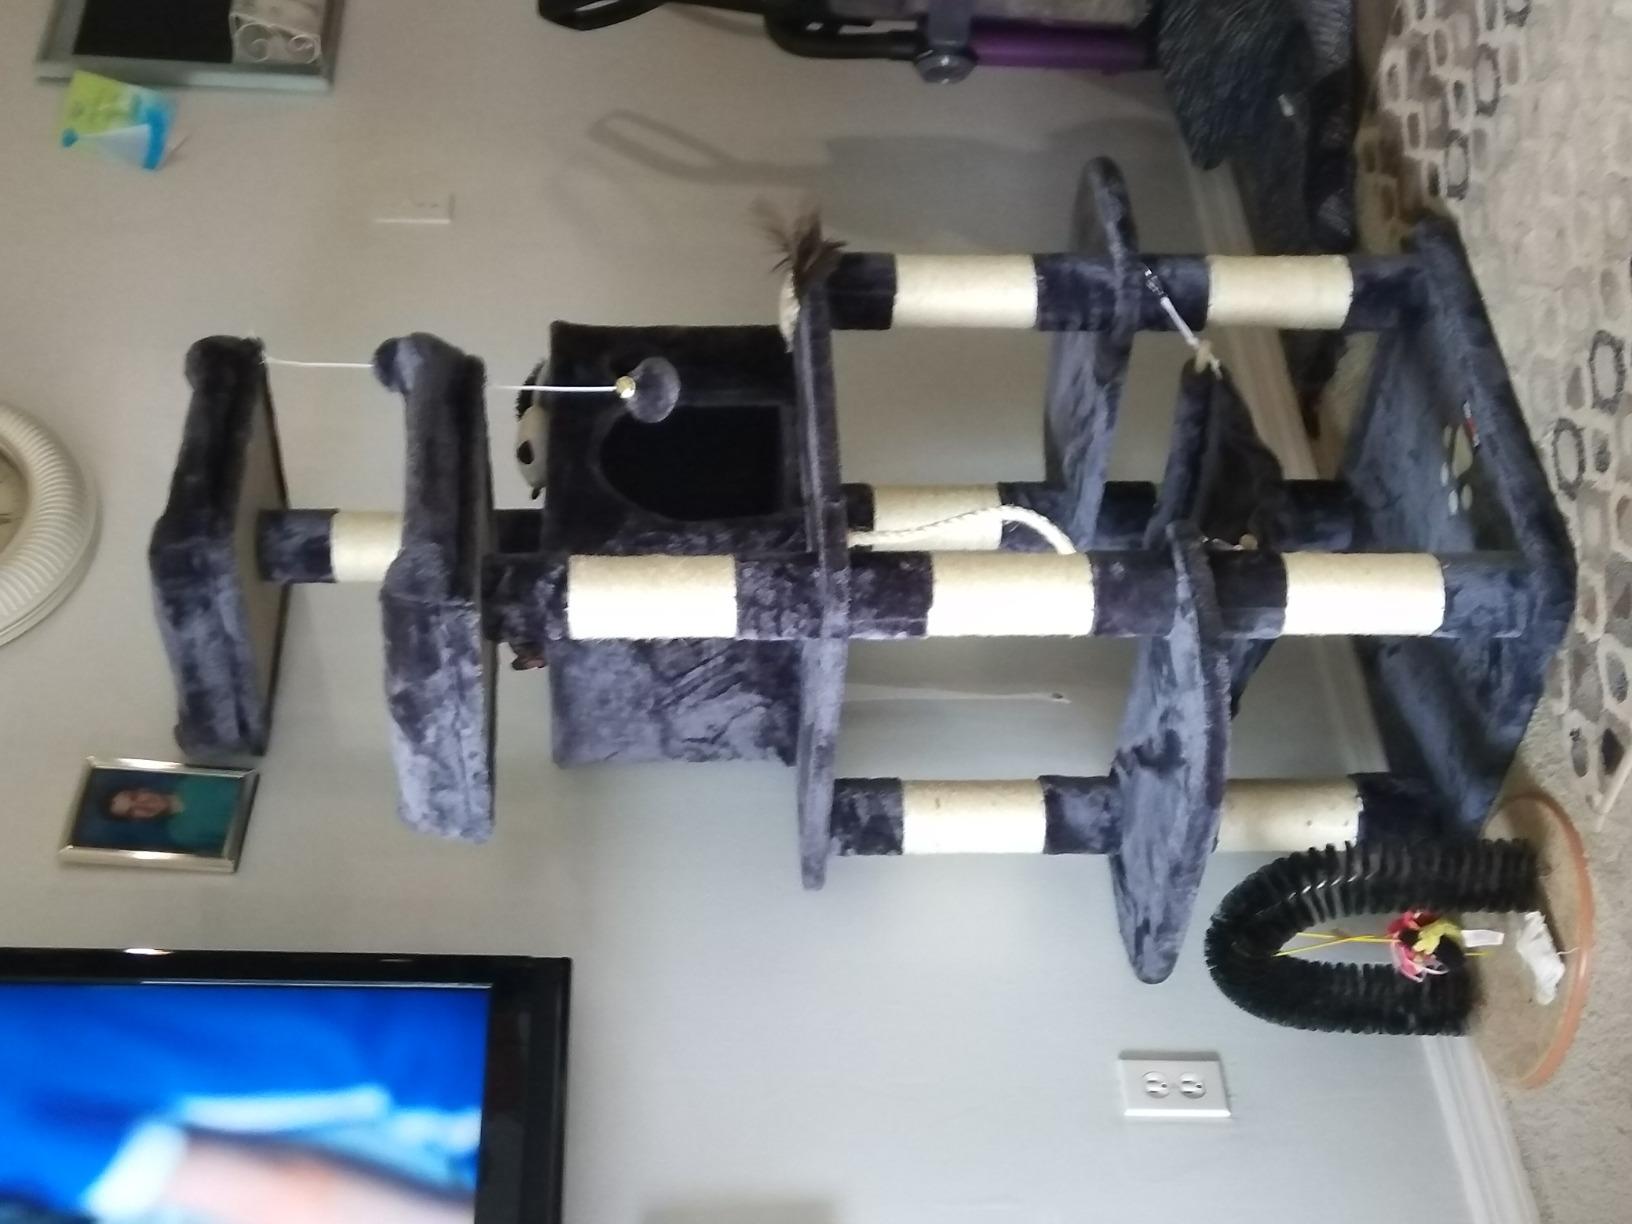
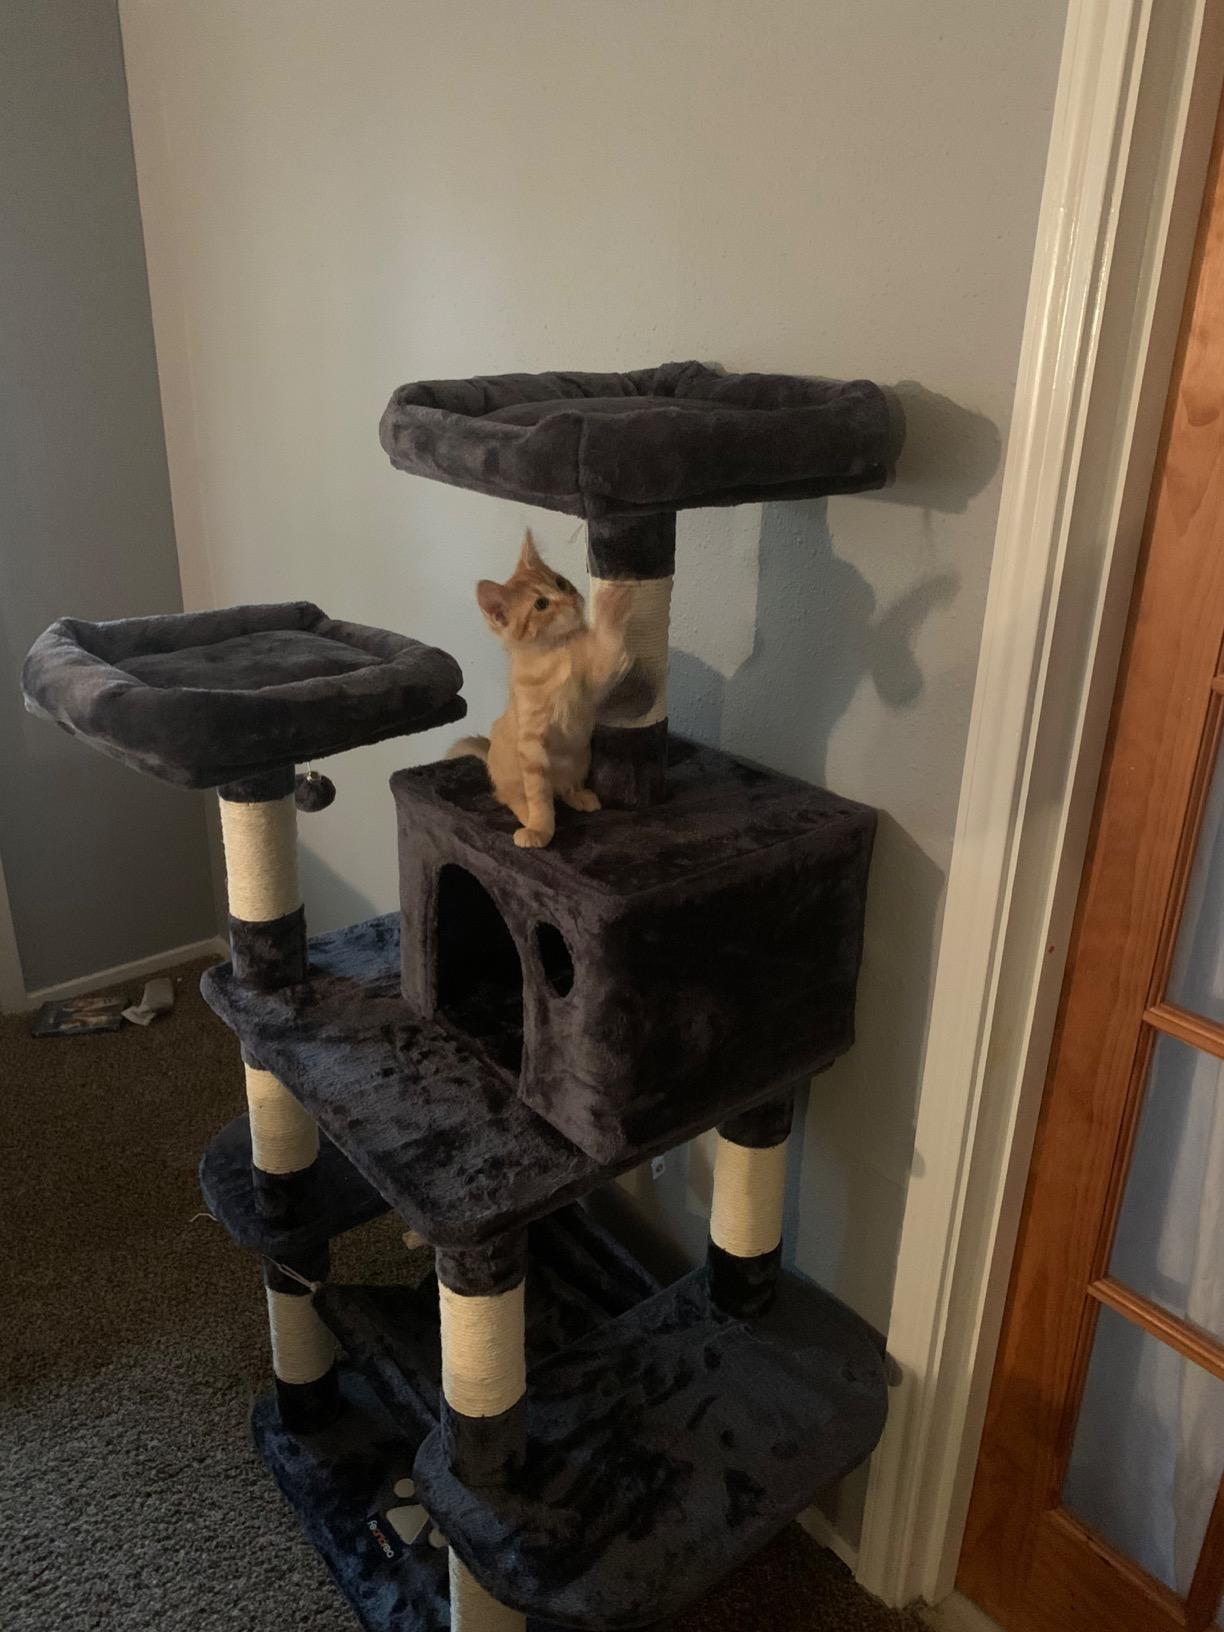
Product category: items_cat tree
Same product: yes